Francisco Chilche

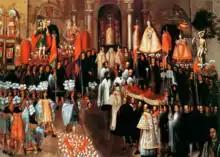
Corpus Christi in Cuzco, with the Cañari parade at the left.

In 1548, Chilche was sued by García Quispi Capi, a descendant of the deposed Huallpa Túpac. The Cañari was forced to hand over lordship over the local ayllu while retaining the mitma and the job of governor, but he later gathered an army and attacked García, recovering by force everything he had given away. This attracted complaints from other native landowners and from the very Spanish administration, which went largely unaddressed due to his influence. Chilche was at the peak of a practically feudal network of influence, attracting many native noblemen as clients and receiving women from their families as concubines in order to secure their deals. Only the progressive regularization of the Spanish rule would make his power gradually decline, although he retained a lot of it thanks to his relationship with the Pizarro family.